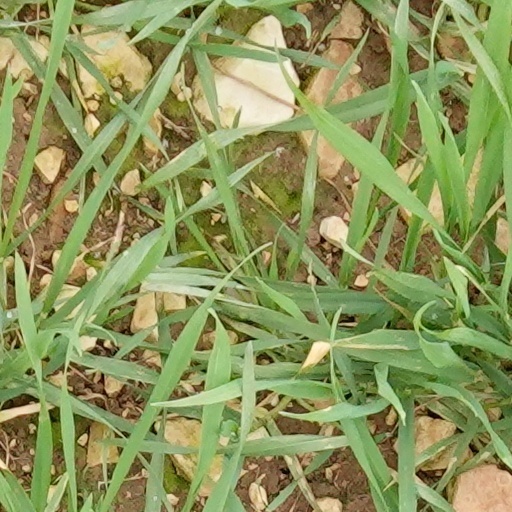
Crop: wheat